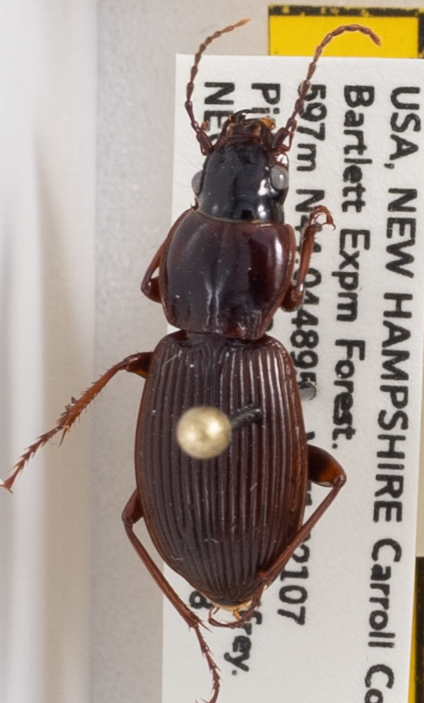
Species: Pterostichus coracinus
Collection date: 2018-08-08
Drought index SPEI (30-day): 0.9
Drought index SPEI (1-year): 0.03
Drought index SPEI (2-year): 0.39